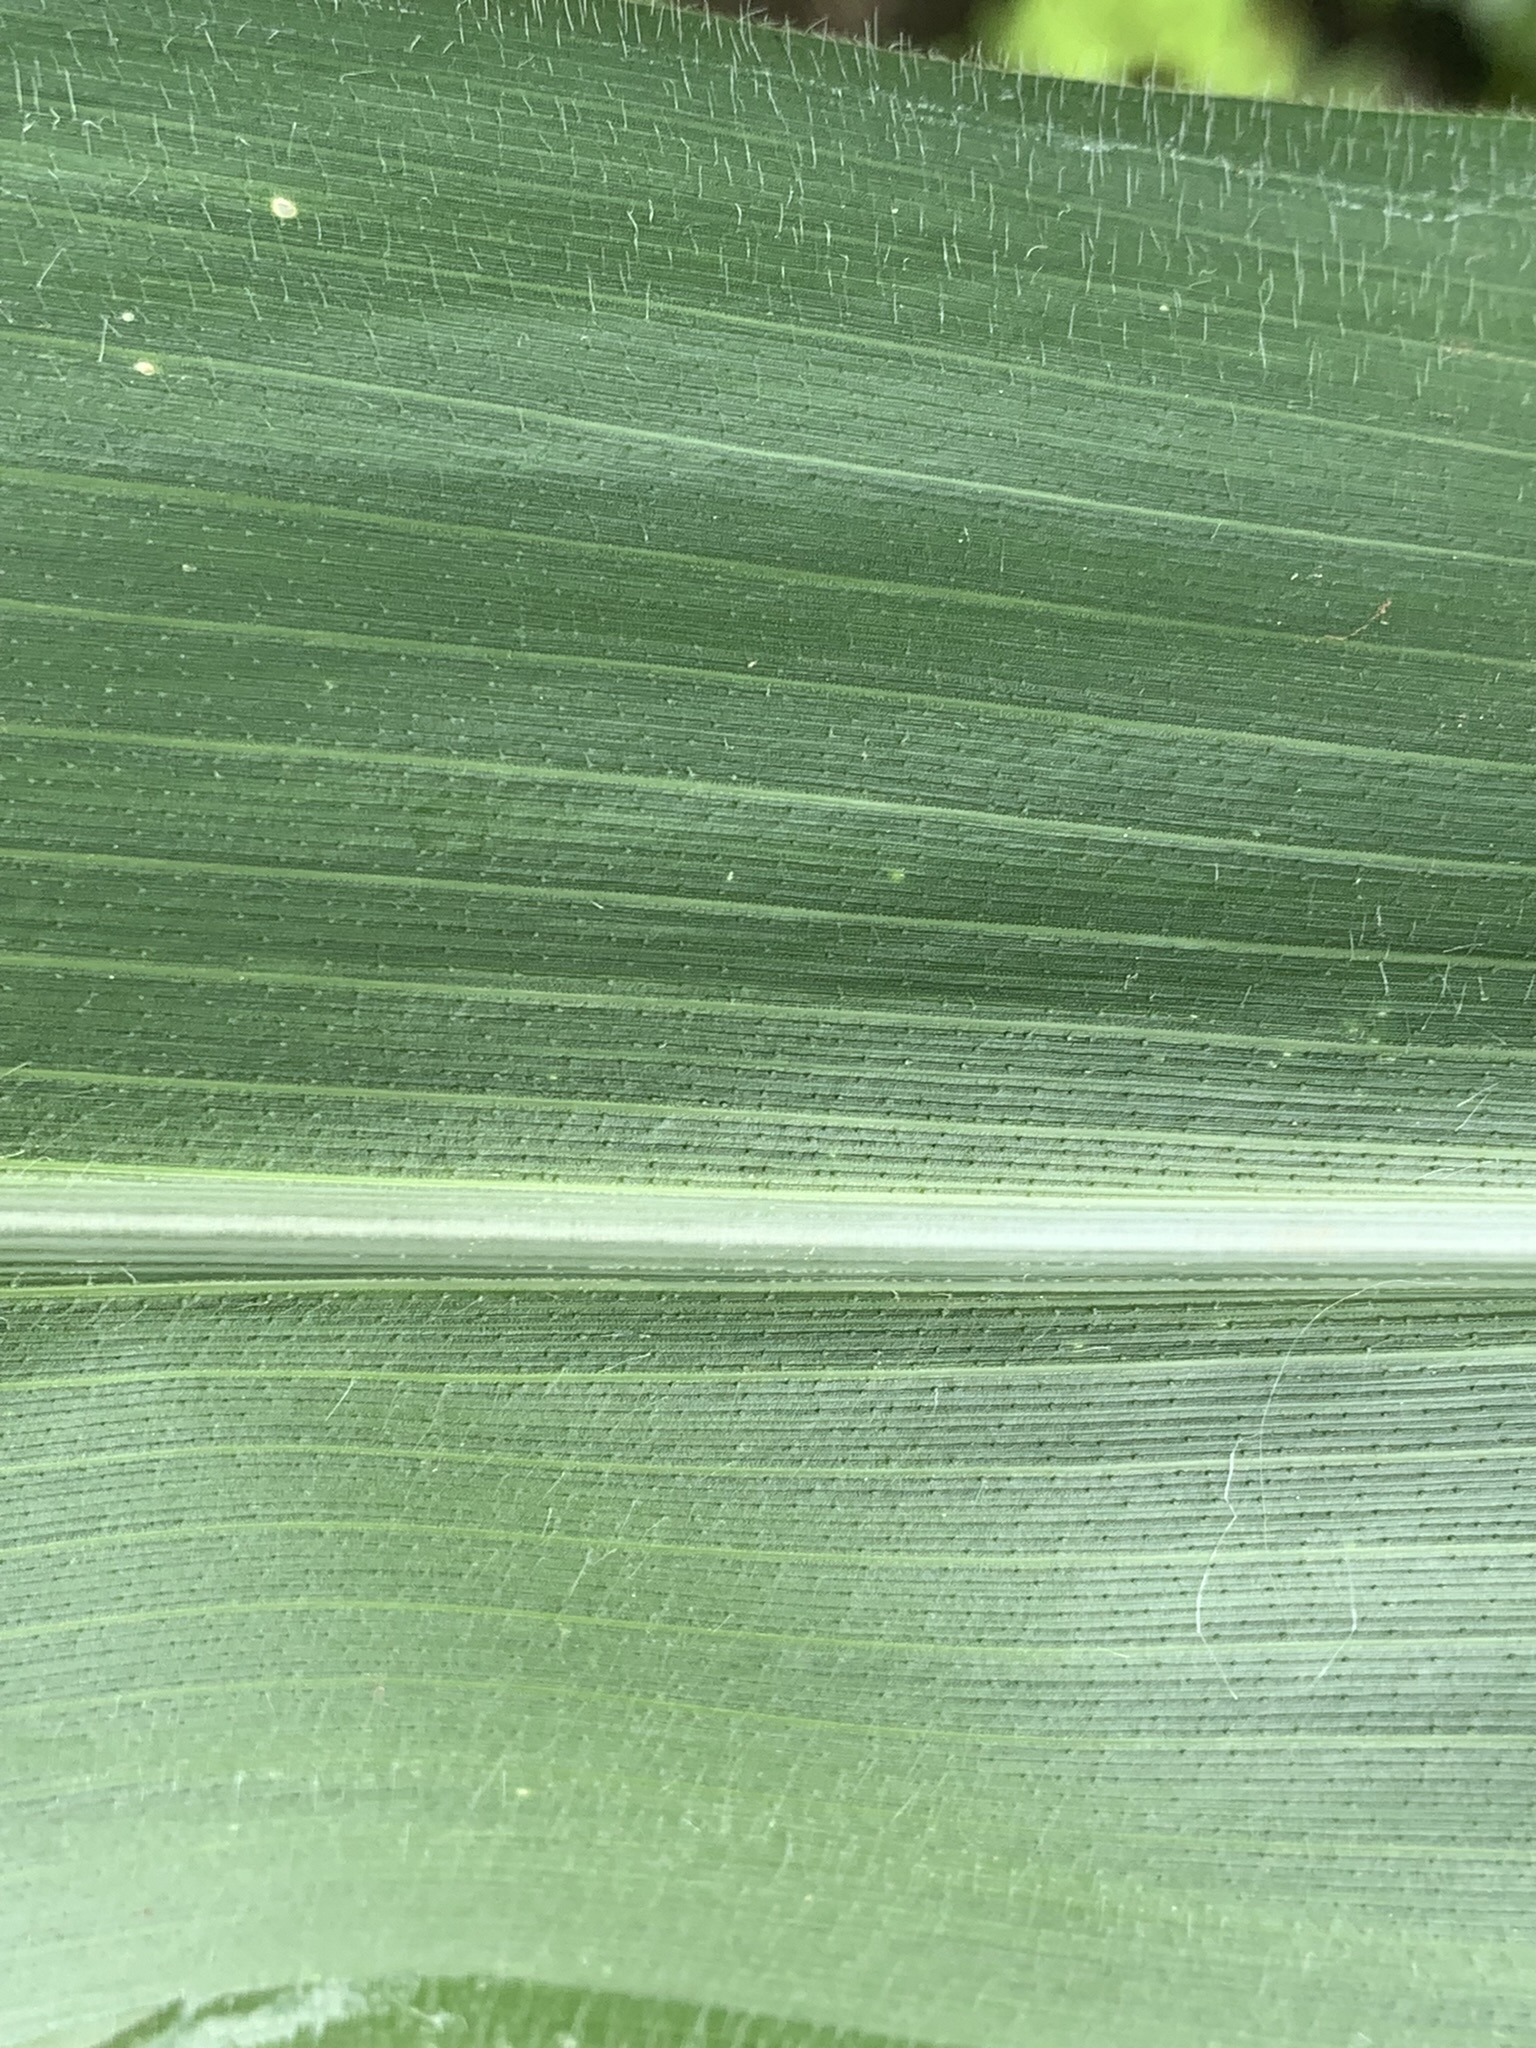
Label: Healthy